Question: Please indicate a possible affordance area of the jump_skis that can be used for sliding
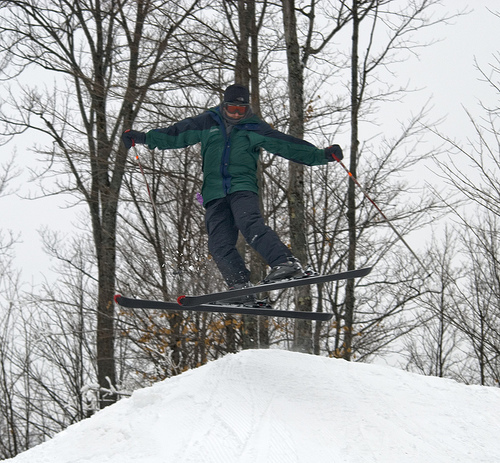
Answer: [165.608, 262.937, 380.034, 309.166]